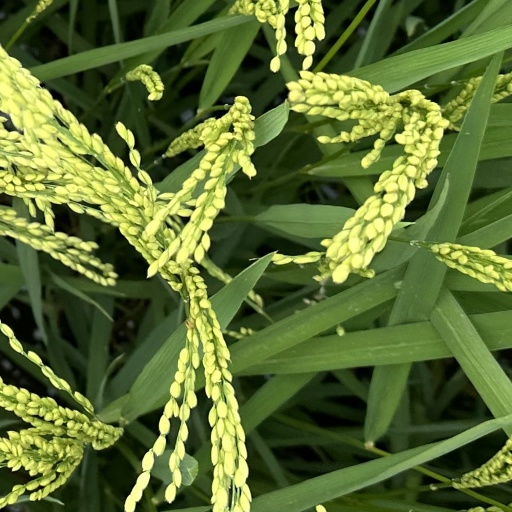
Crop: rice